Phillip Wilcher

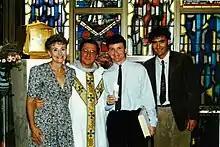
Phillip Wilcher's baptism in March 1991

His music has been broadcast by radio stations, ABC-FM and 2MBS-FM – the latter has aired two documentaries on his music, "Wilcher and the French Connection" and "Wilcher's World". He has had an active public speaking career, and is an elected life member of Australasian Performing Right Association (APRA) and a board member of the "Australian Music Teacher Magazine", for which he has written articles on Chopin, Brahms, Ravel, and music education. For two years, spanning 2005-2007, Wilcher's music was used as part of the soundtrack to the Australian soap opera, Neighbours.